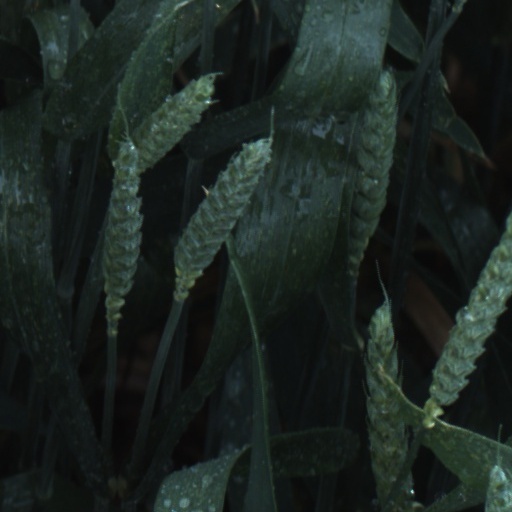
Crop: wheat